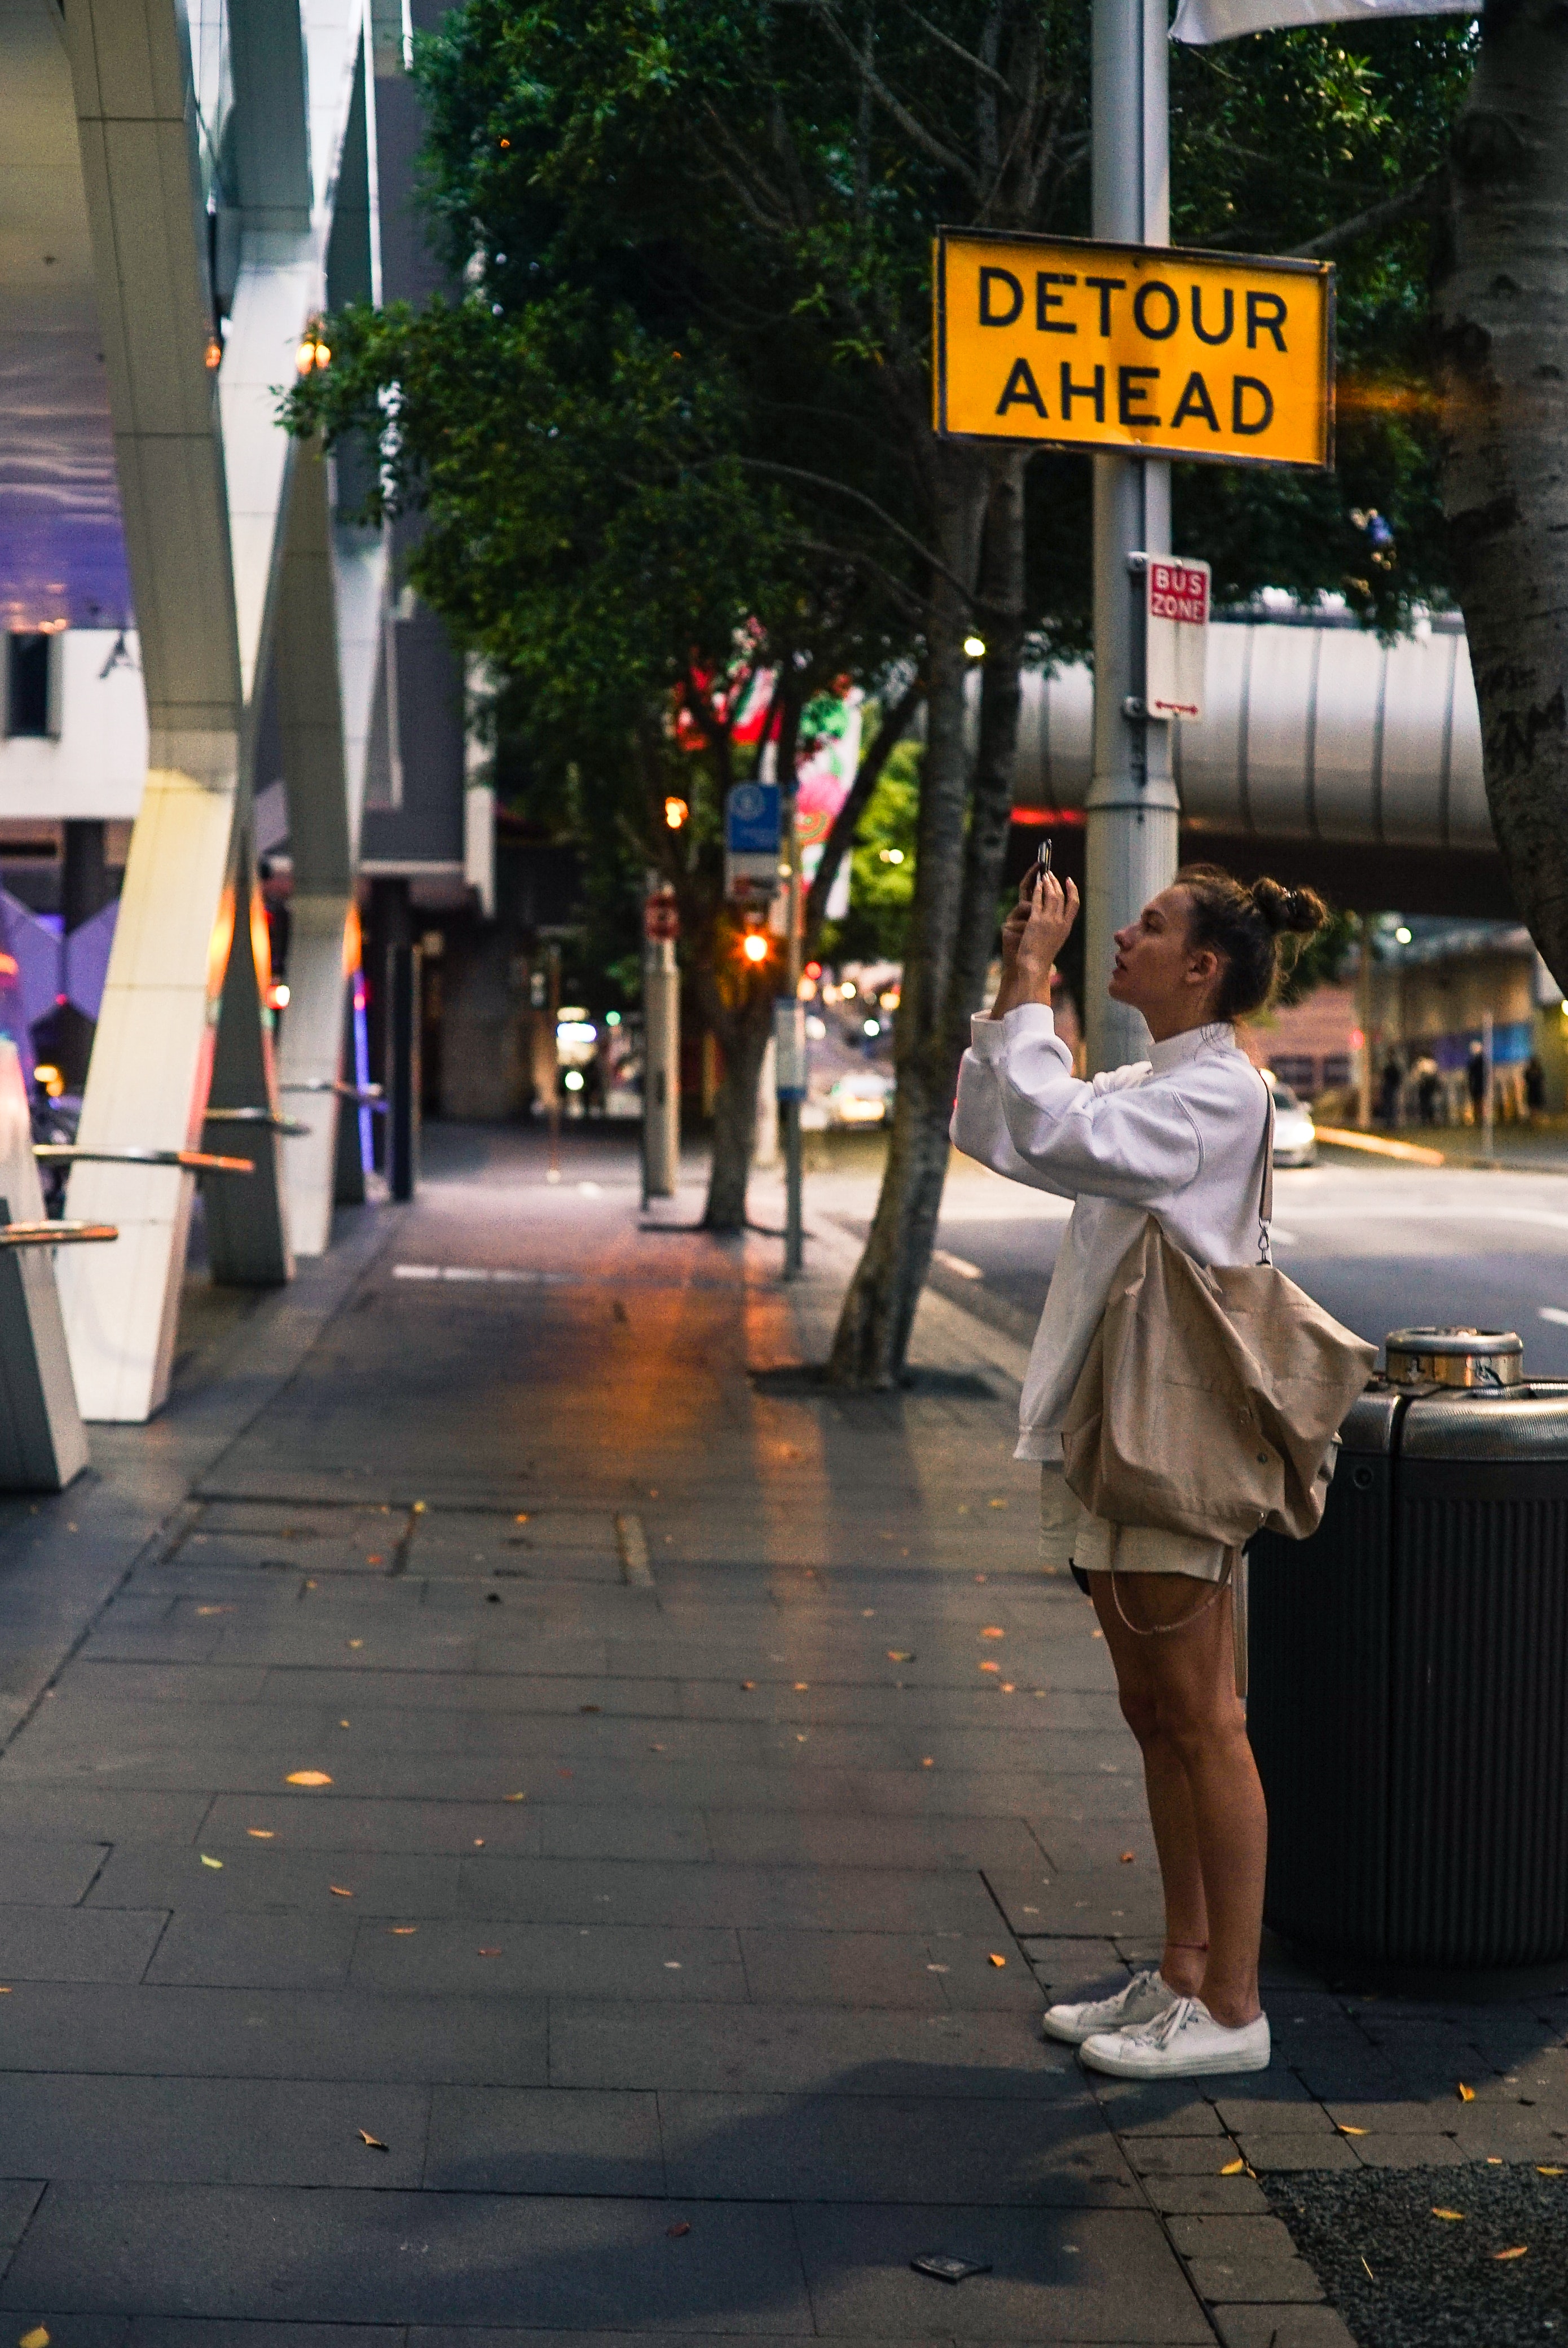
photograph, street, pedestrian, snapshot, yellow, urban area, sidewalk, tree, human, night, infrastructure, road surface, road, metropolitan area, photography, city, plant, lane, downtown, metropolis, vacation, building, shadow, walking, tourism